Elimination Chamber (2014)

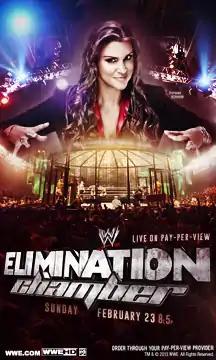
Promotional poster featuring Stephanie McMahon above the Elimination Chamber structure

The 2014 Elimination Chamber (known as No Escape in Germany) was a professional wrestling pay-per-view (PPV) event produced by WWE. It was the fifth Elimination Chamber and took place on February 23, 2014, at the Target Center in Minneapolis, Minnesota. It was WWE's final PPV to air before the launch of their online streaming service, the WWE Network, on February 24; following its launch, the events began to be simultaneously broadcast on PPV and livestreamed on the WWE Network.